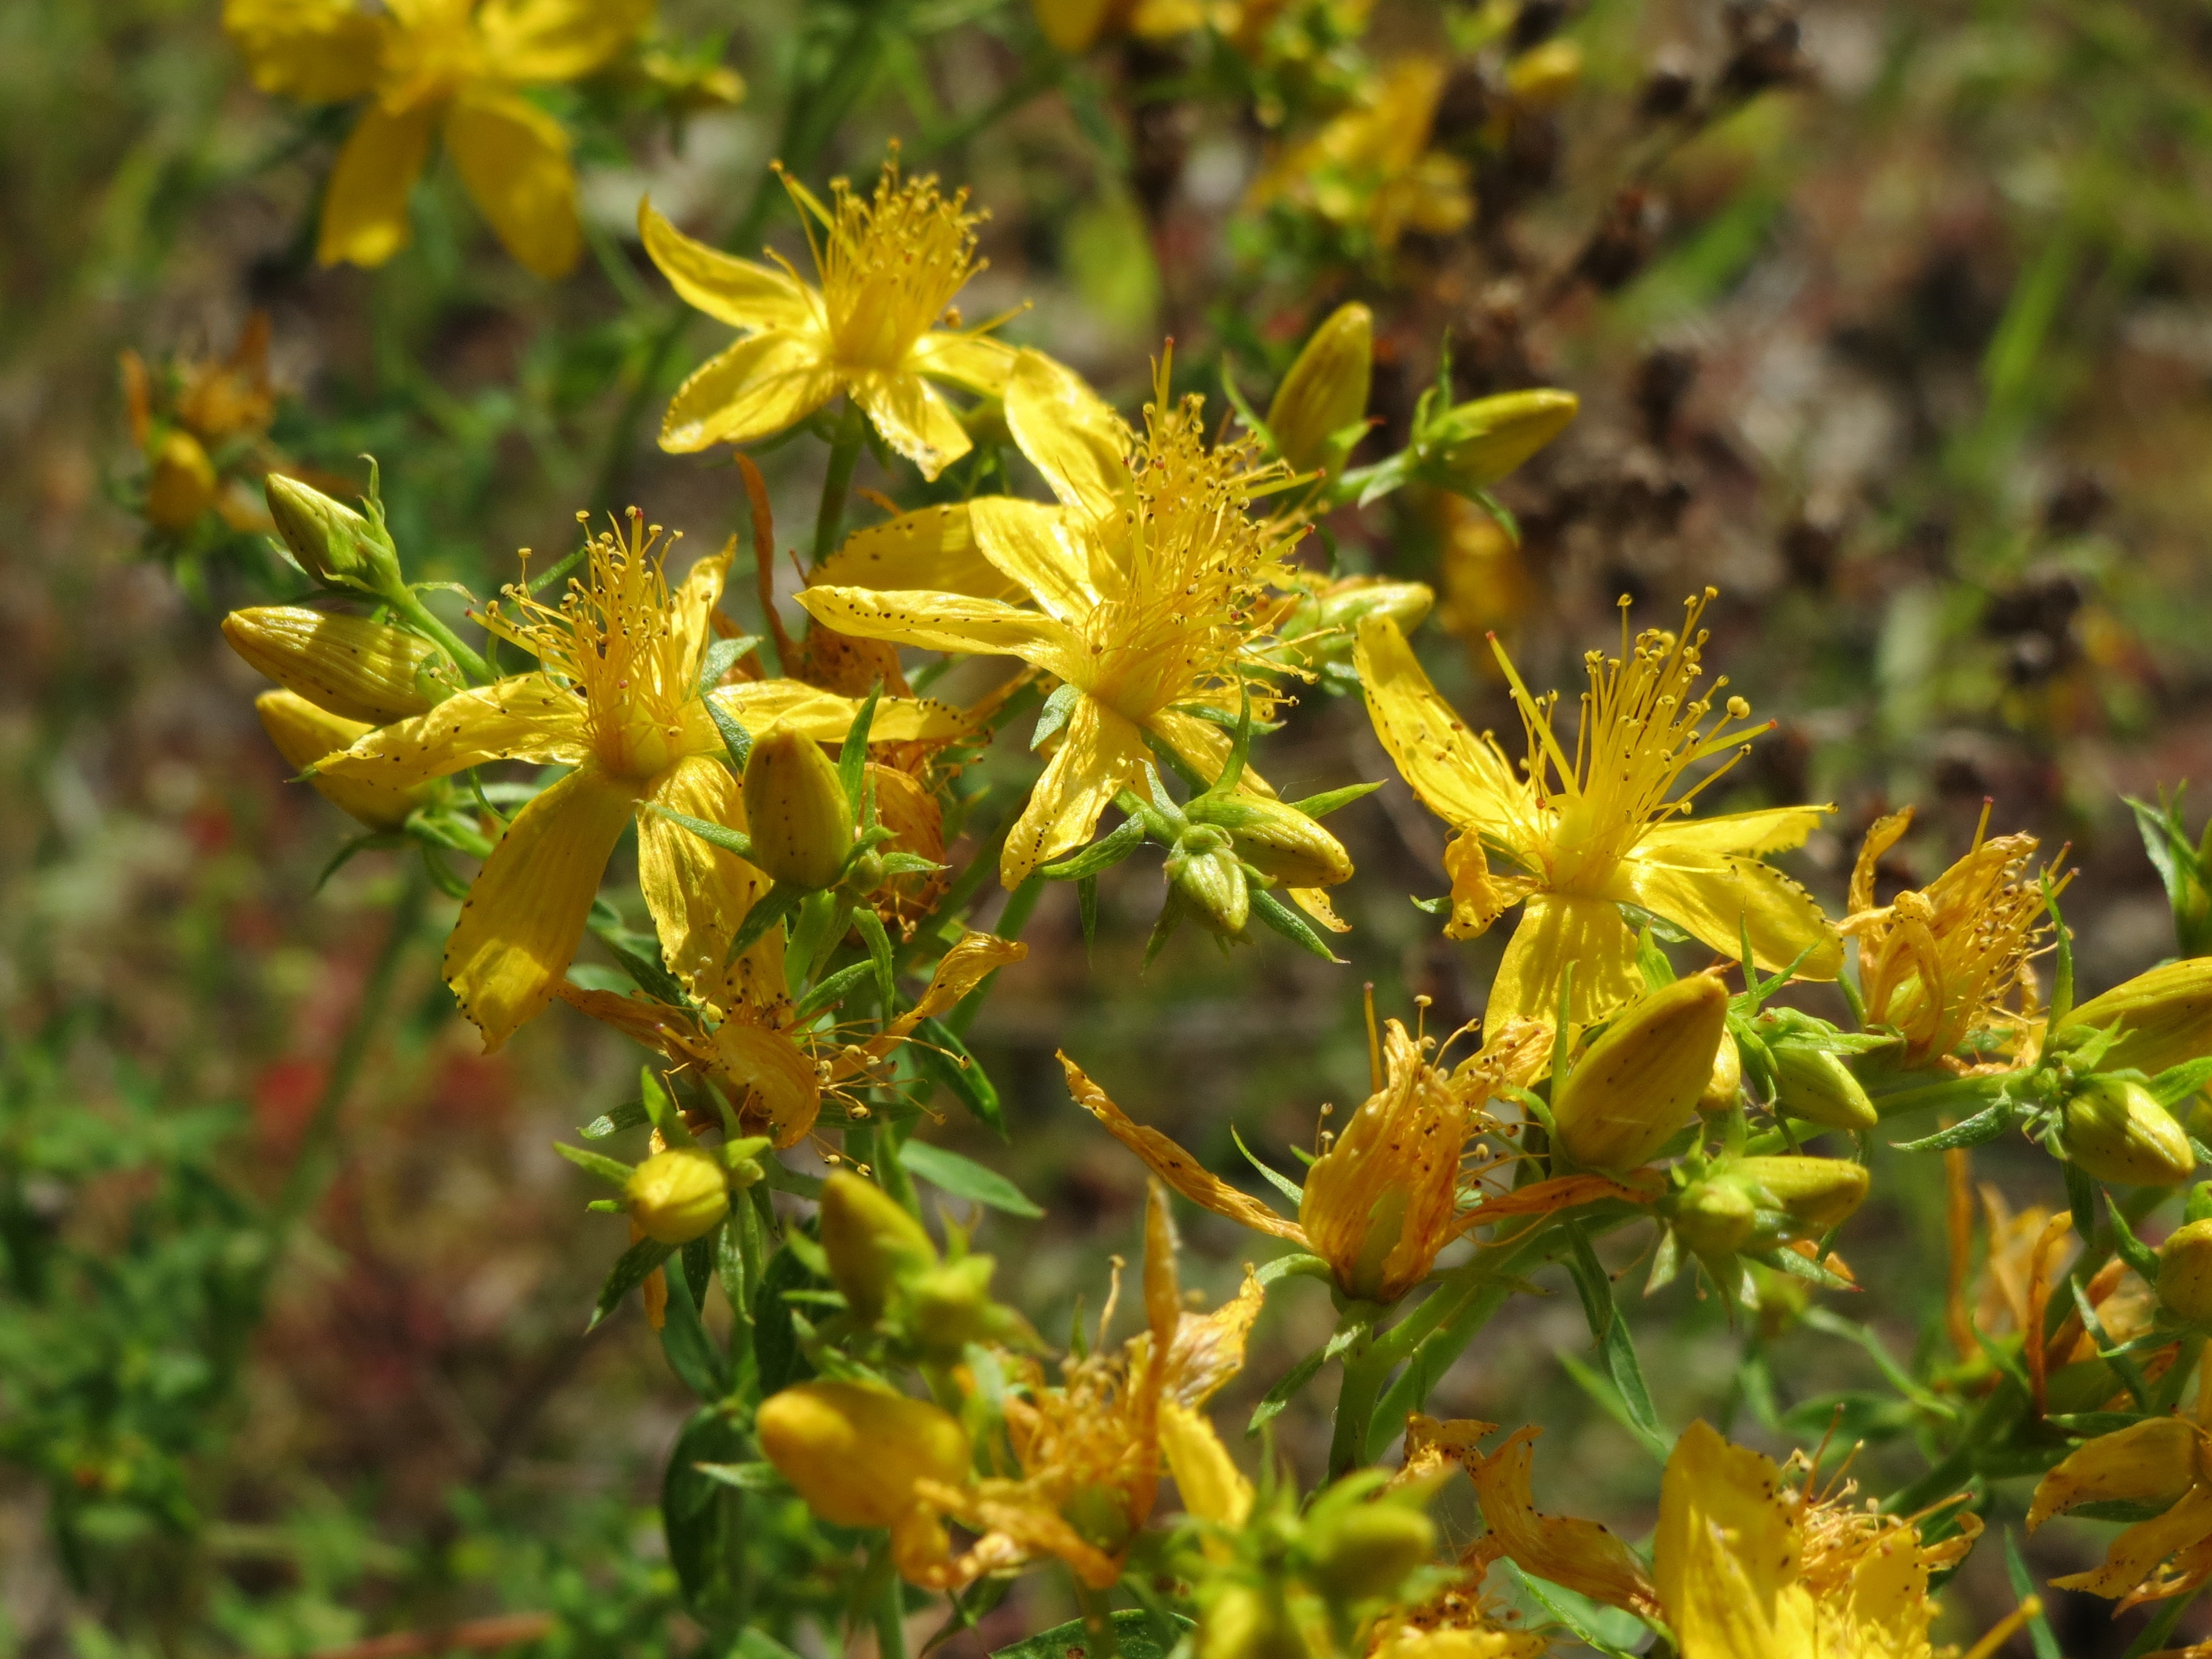
tree, plant, leaf, flower, produce, evergreen, autumn, botany, yellow, flora, wildflower, shrub, rue, hypericum, macro photography, flowering plant, st john's wort, subshrub, hypericum perforatum, hypericaceae, perforate st john's wort, common saint john's wort, woody plant, land plant